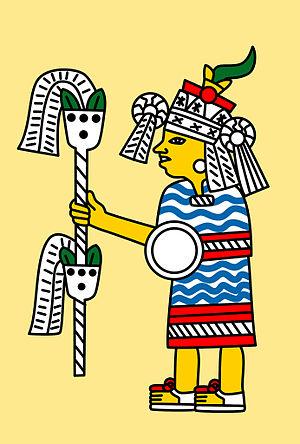
Huixtocihuatl dans la mythologie aztèque, est une déesse de a fertilité et surtout déesse du sel et de l'eau salée. Elle est la sœur ainée des Tlaloques et de Tlaloquetotontli ainsi que la fille de Tlaloc et Chalchiuhtlicue.